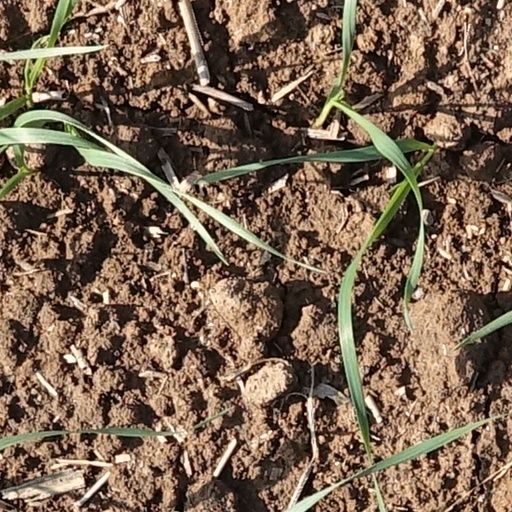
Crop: wheat